École de Médecine (building)

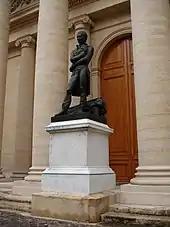
David d'Angers' statue of Xavier Bichat in the courtyard

In the 18th century, surgery was increasingly recognized as a specialized discipline in the medical sciences, while previously surgeons had often been confused with barbers. Consequently, an independent academy for surgery was established in 1731 and ratified in 1750. In 1769, King Louis XV, perhaps out of respect for his (principal surgeon), Germain Pichault de la Martinière, acquired the buildings of the former (1331–1763), which had been merged with several others into the Collège Louis-le-Grand, and granted them to the Royal Academy of Surgery which until then had been located across the street. The new building was designed by the architect Jacques Gondouin from 1769 to 1774, and built from 1774 to 1786 even though the inaugural session was held as early as .